Borama

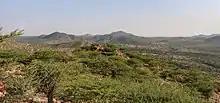
Borama countryside

Borama is situated in a mountainous and hilly area. It has green meadows and fields and represents a key focal point for wildlife. The town's unusual fertility and greenery in the largely arid countryside have attracted many faunas, such as gazelles, birds, and camels.